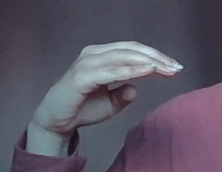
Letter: jeem